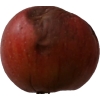
Label: Apple 17